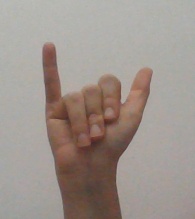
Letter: ya